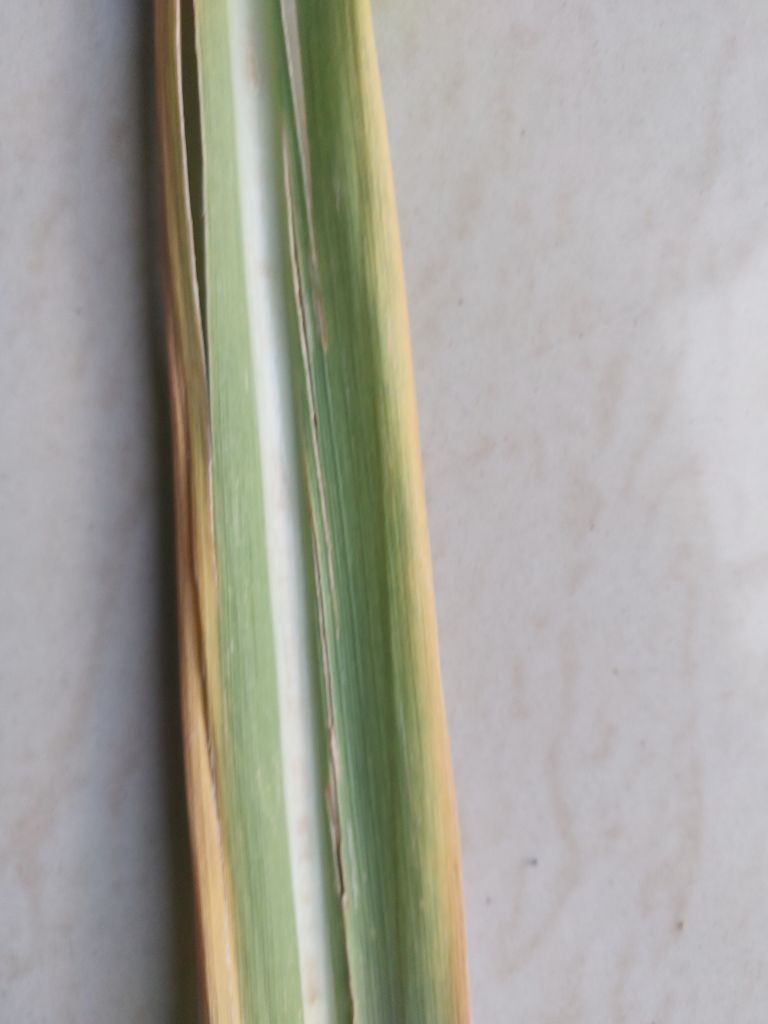
Label: Brown Spot